2003 UK & Ireland Greyhound Racing Year

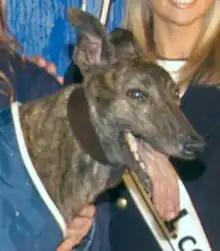
Shelbourne Star

There was continued debating on two issues; whether a levy should be paid to the sport in place of the Bookmakers contributions and how to increase funding in welfare to ensure that the industry could meet and exceed the requirements set by DEFRA and the Animal Welfare Bill.